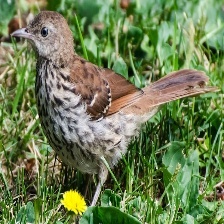
Species: BROWN THRASHER
Scientific name: TOXOSTOMA RUFUM